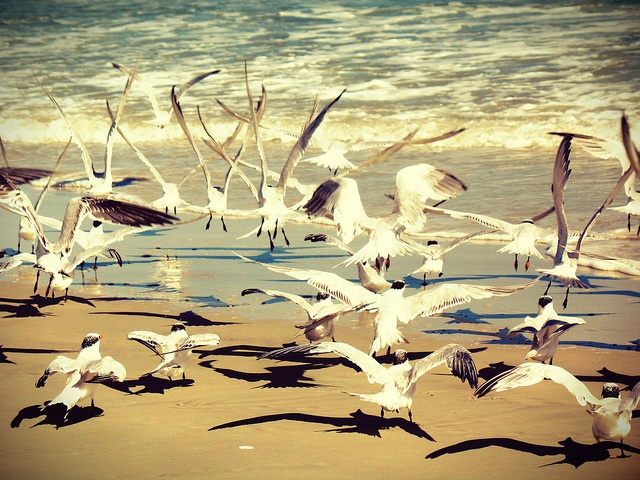
A flock of birds flying over the top of a beach.
A flock of seagulls landing on the beach.
A flock of sea gulls playing in the ocean waves.
A flock of seagulls are taking off on a beach.
Several birds on the sand with their wings open.